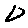
Label: 0